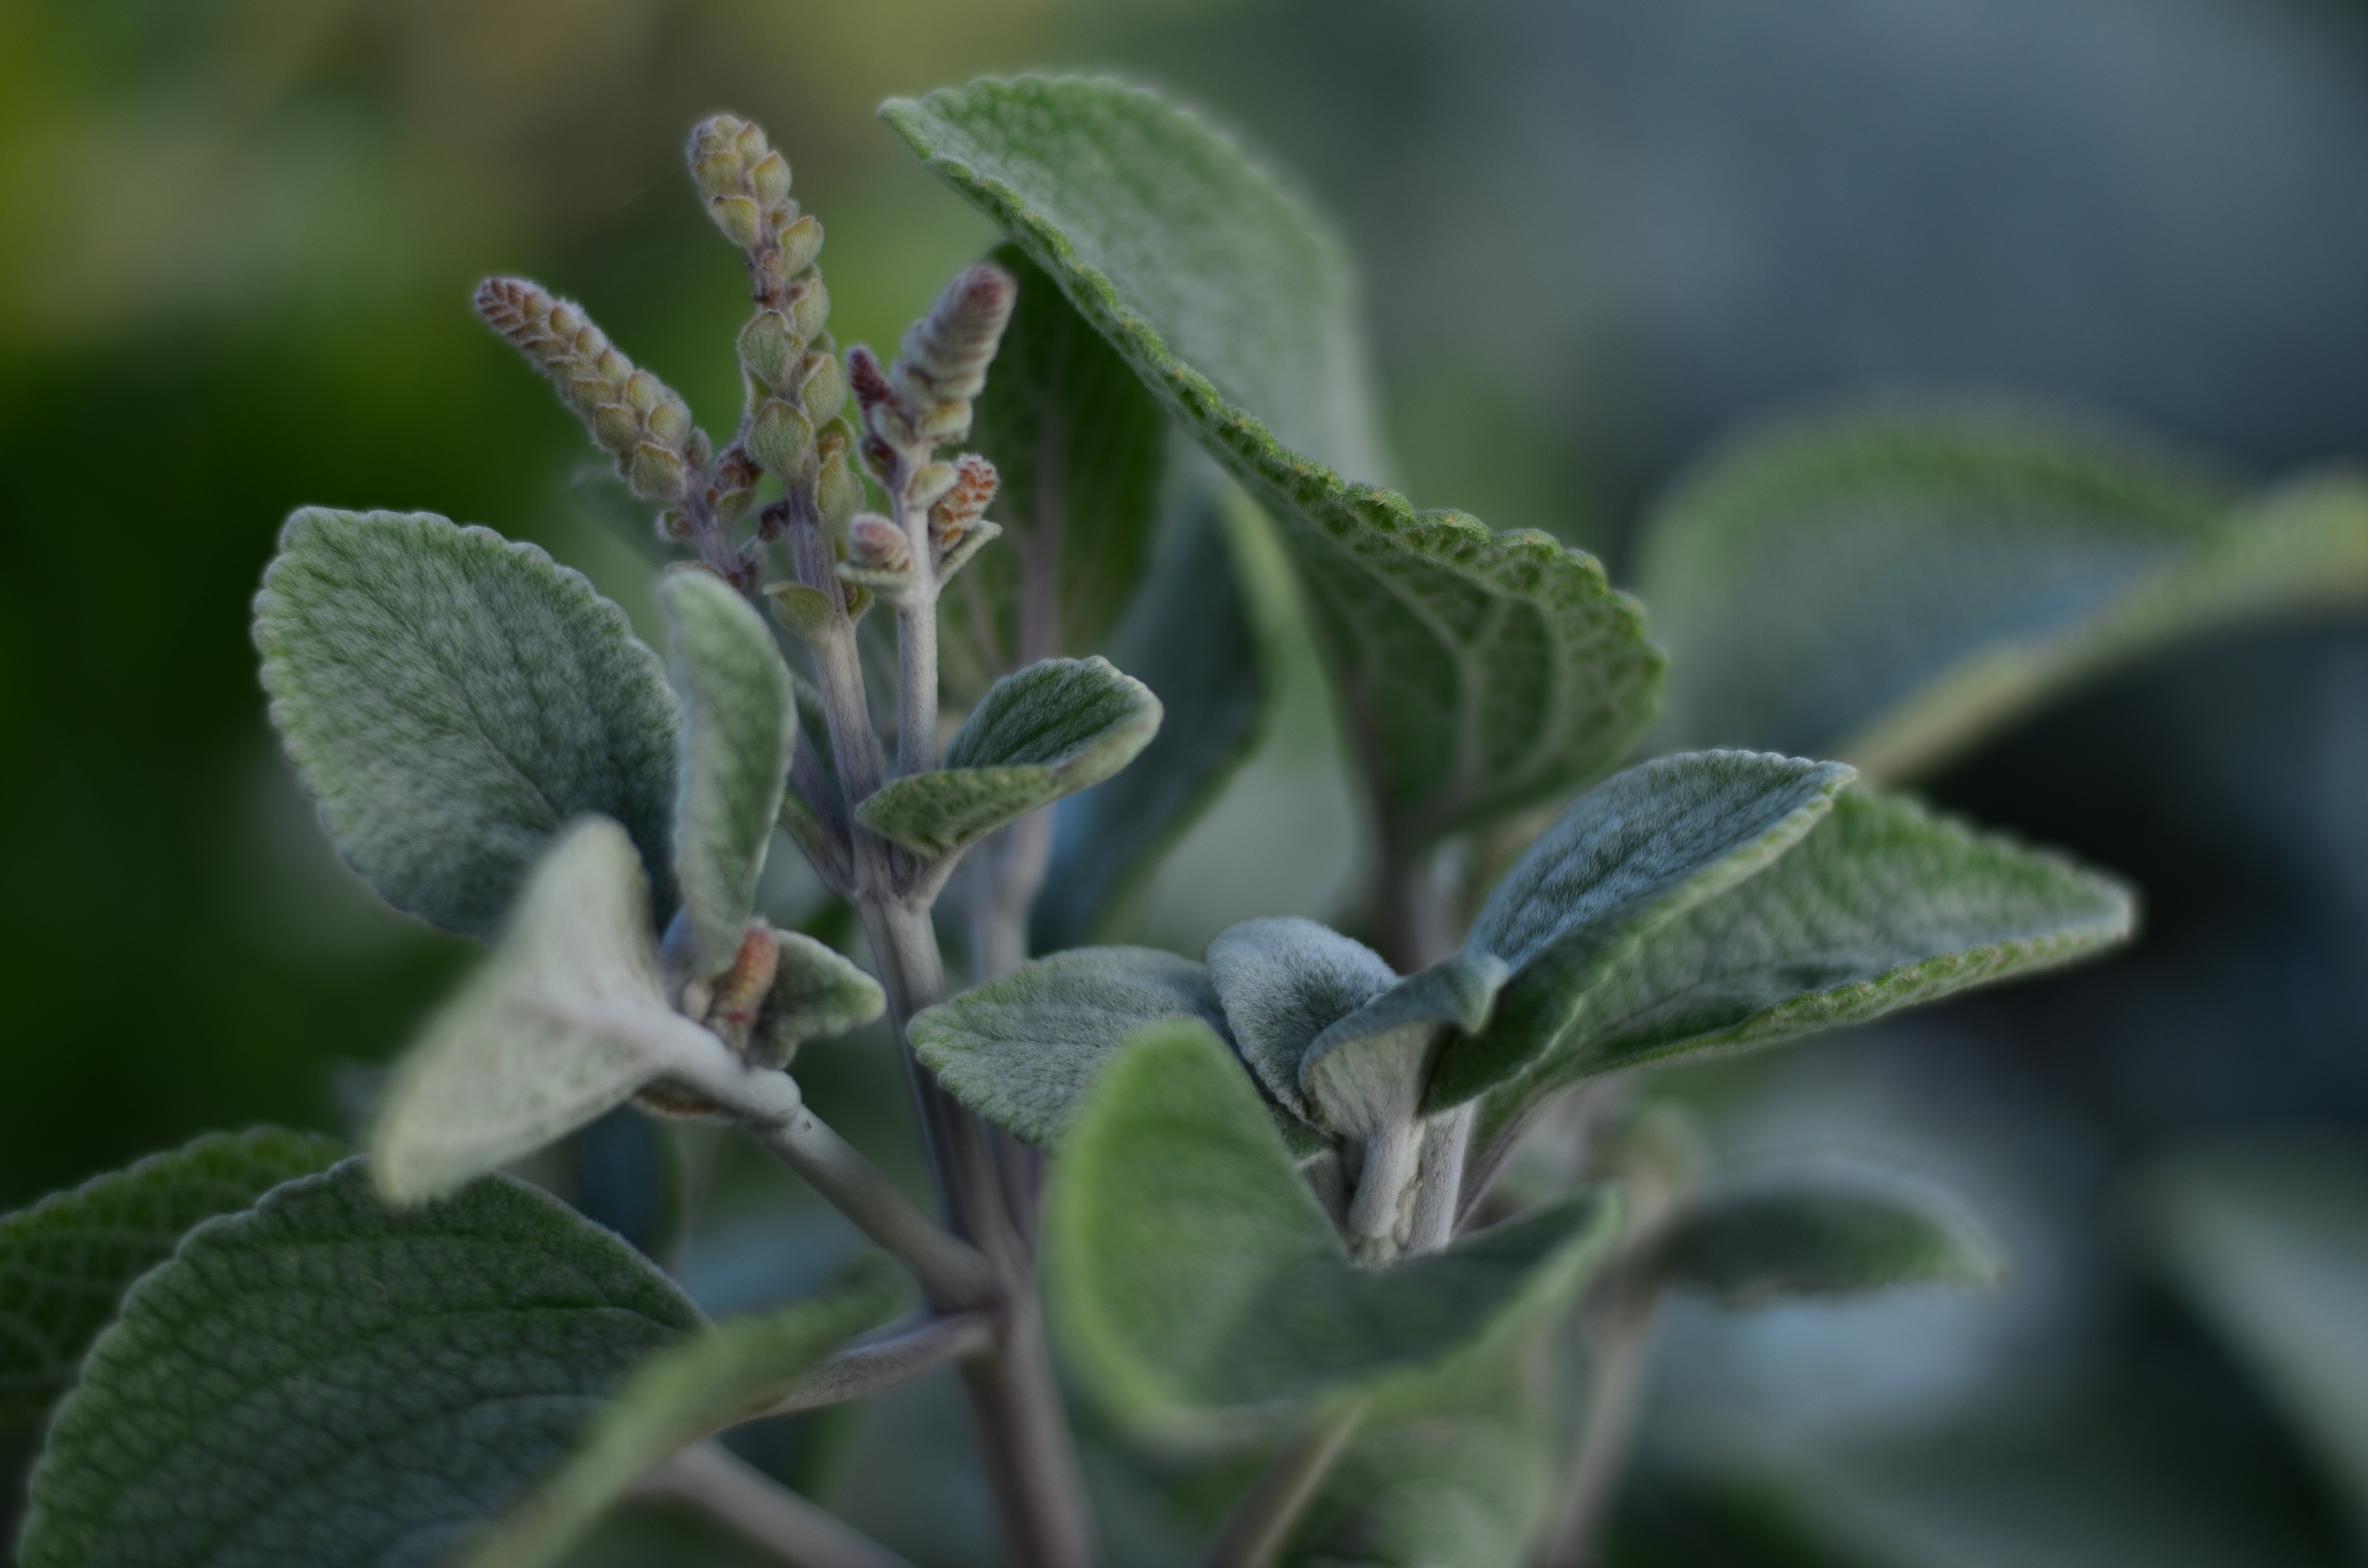
nature, branch, plant, leaf, flower, frost, green, herb, produce, macro, botany, flora, wildflower, shrub, herbs, macro photography, flowering plant, common sage, land plant